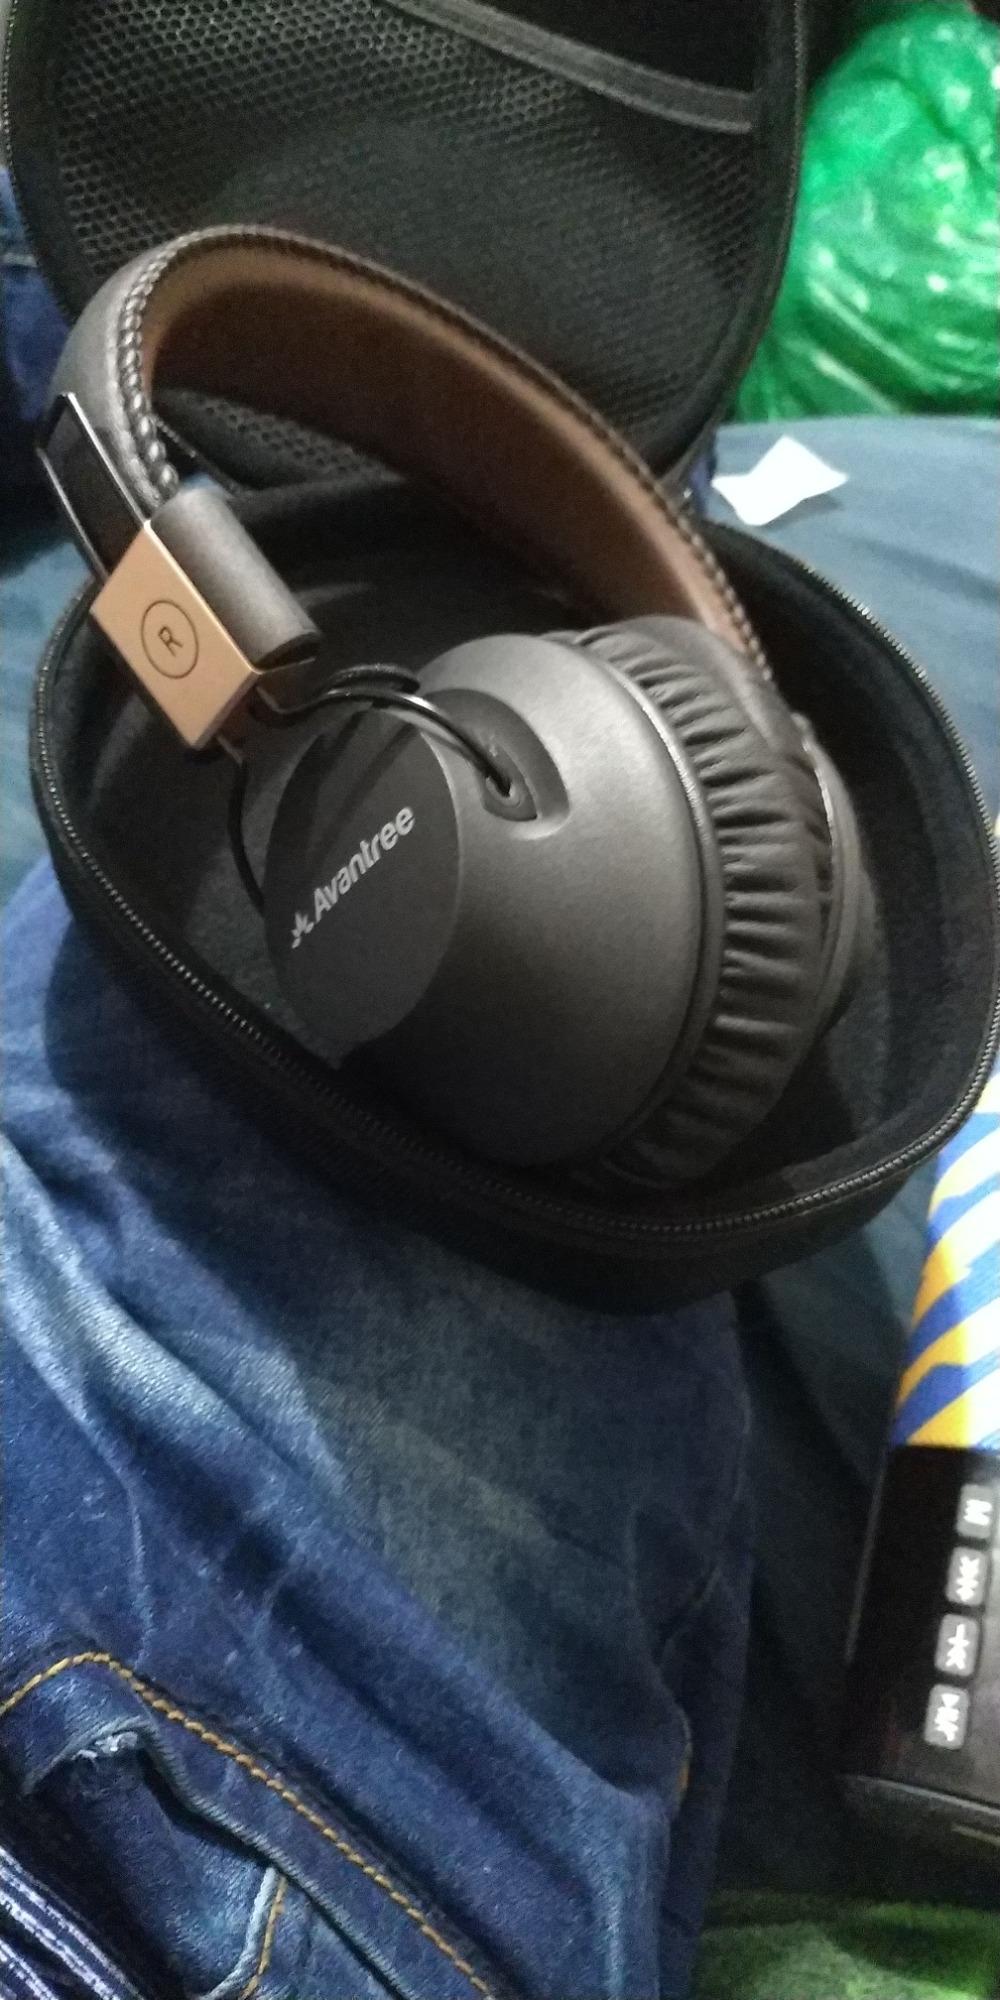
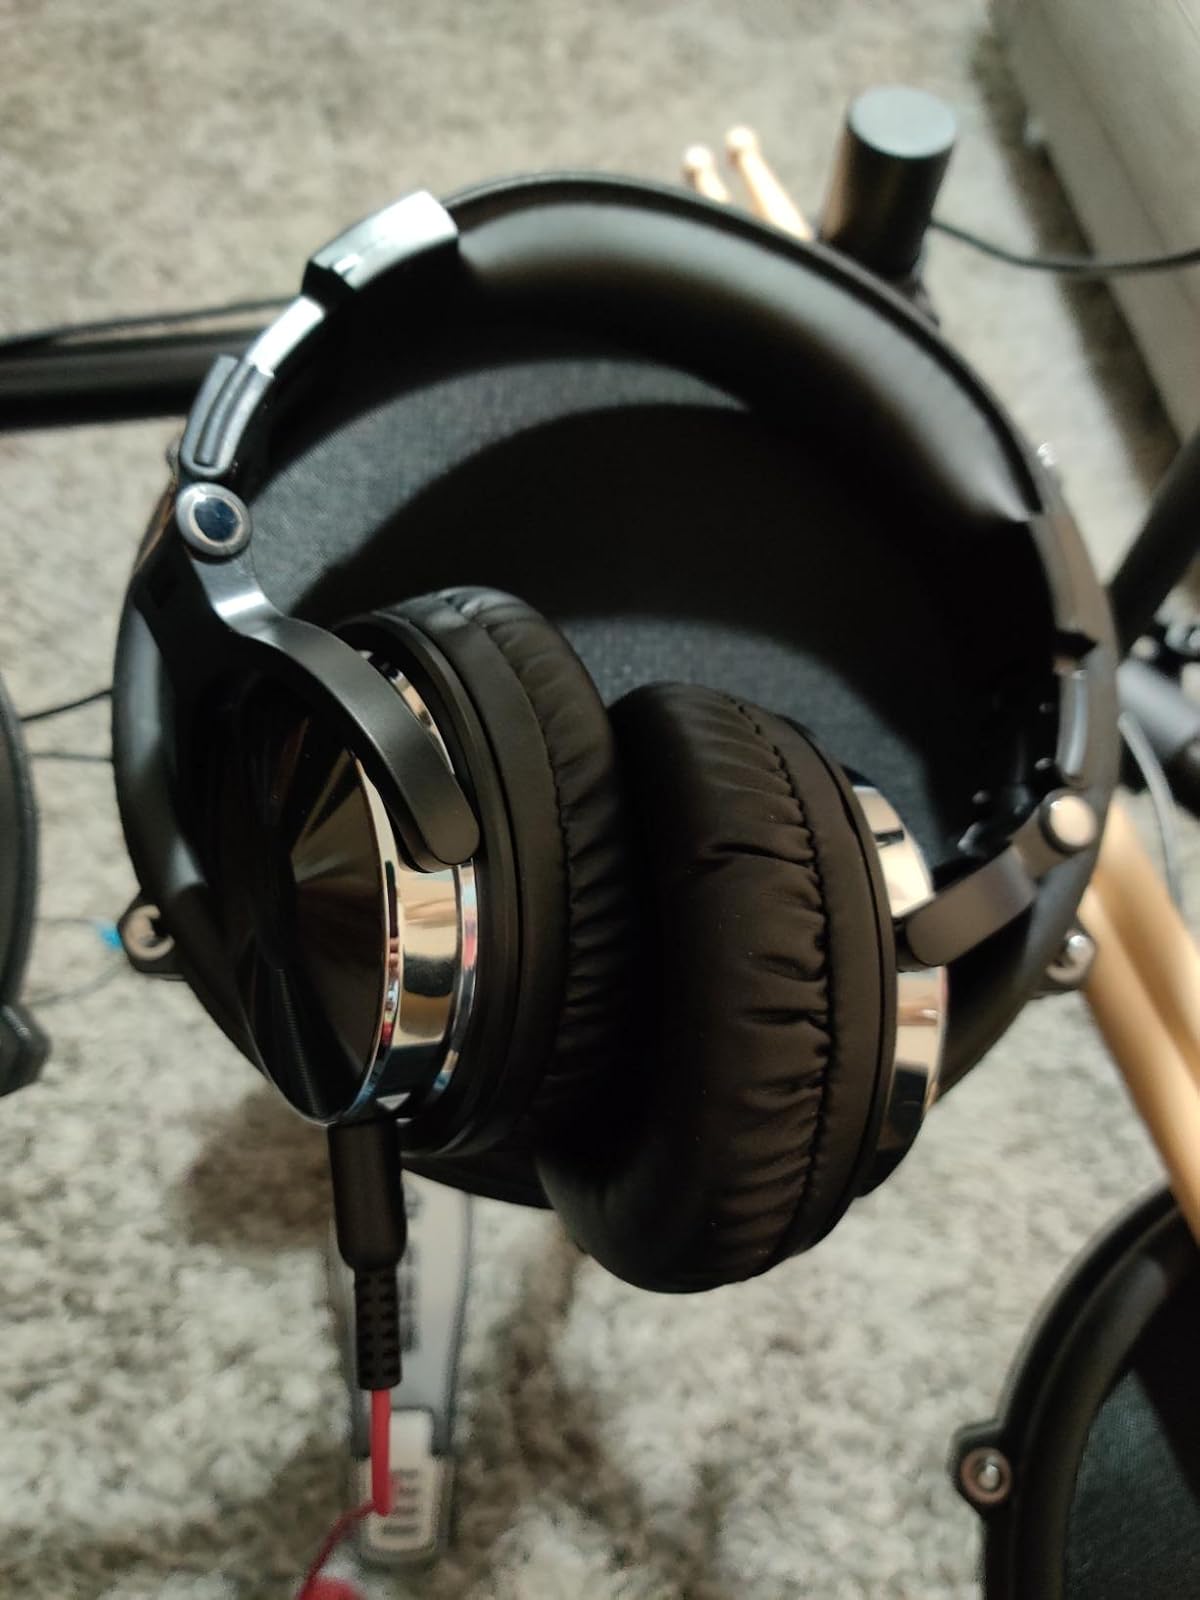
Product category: headphones
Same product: no